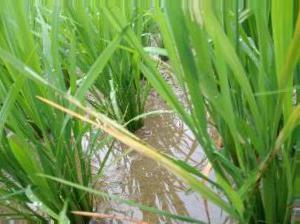
Nhãn: Tungro virus